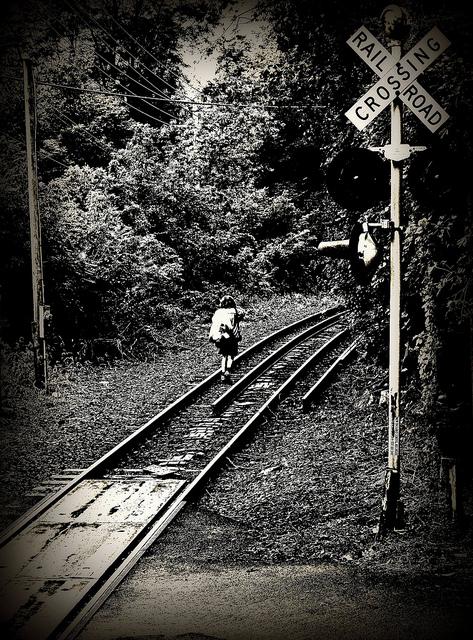
A railroad crossing sign next to railroad tracks with someone walking on the tracks.